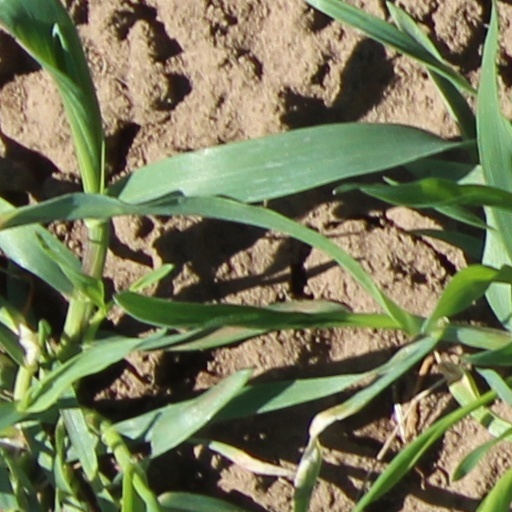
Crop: wheat